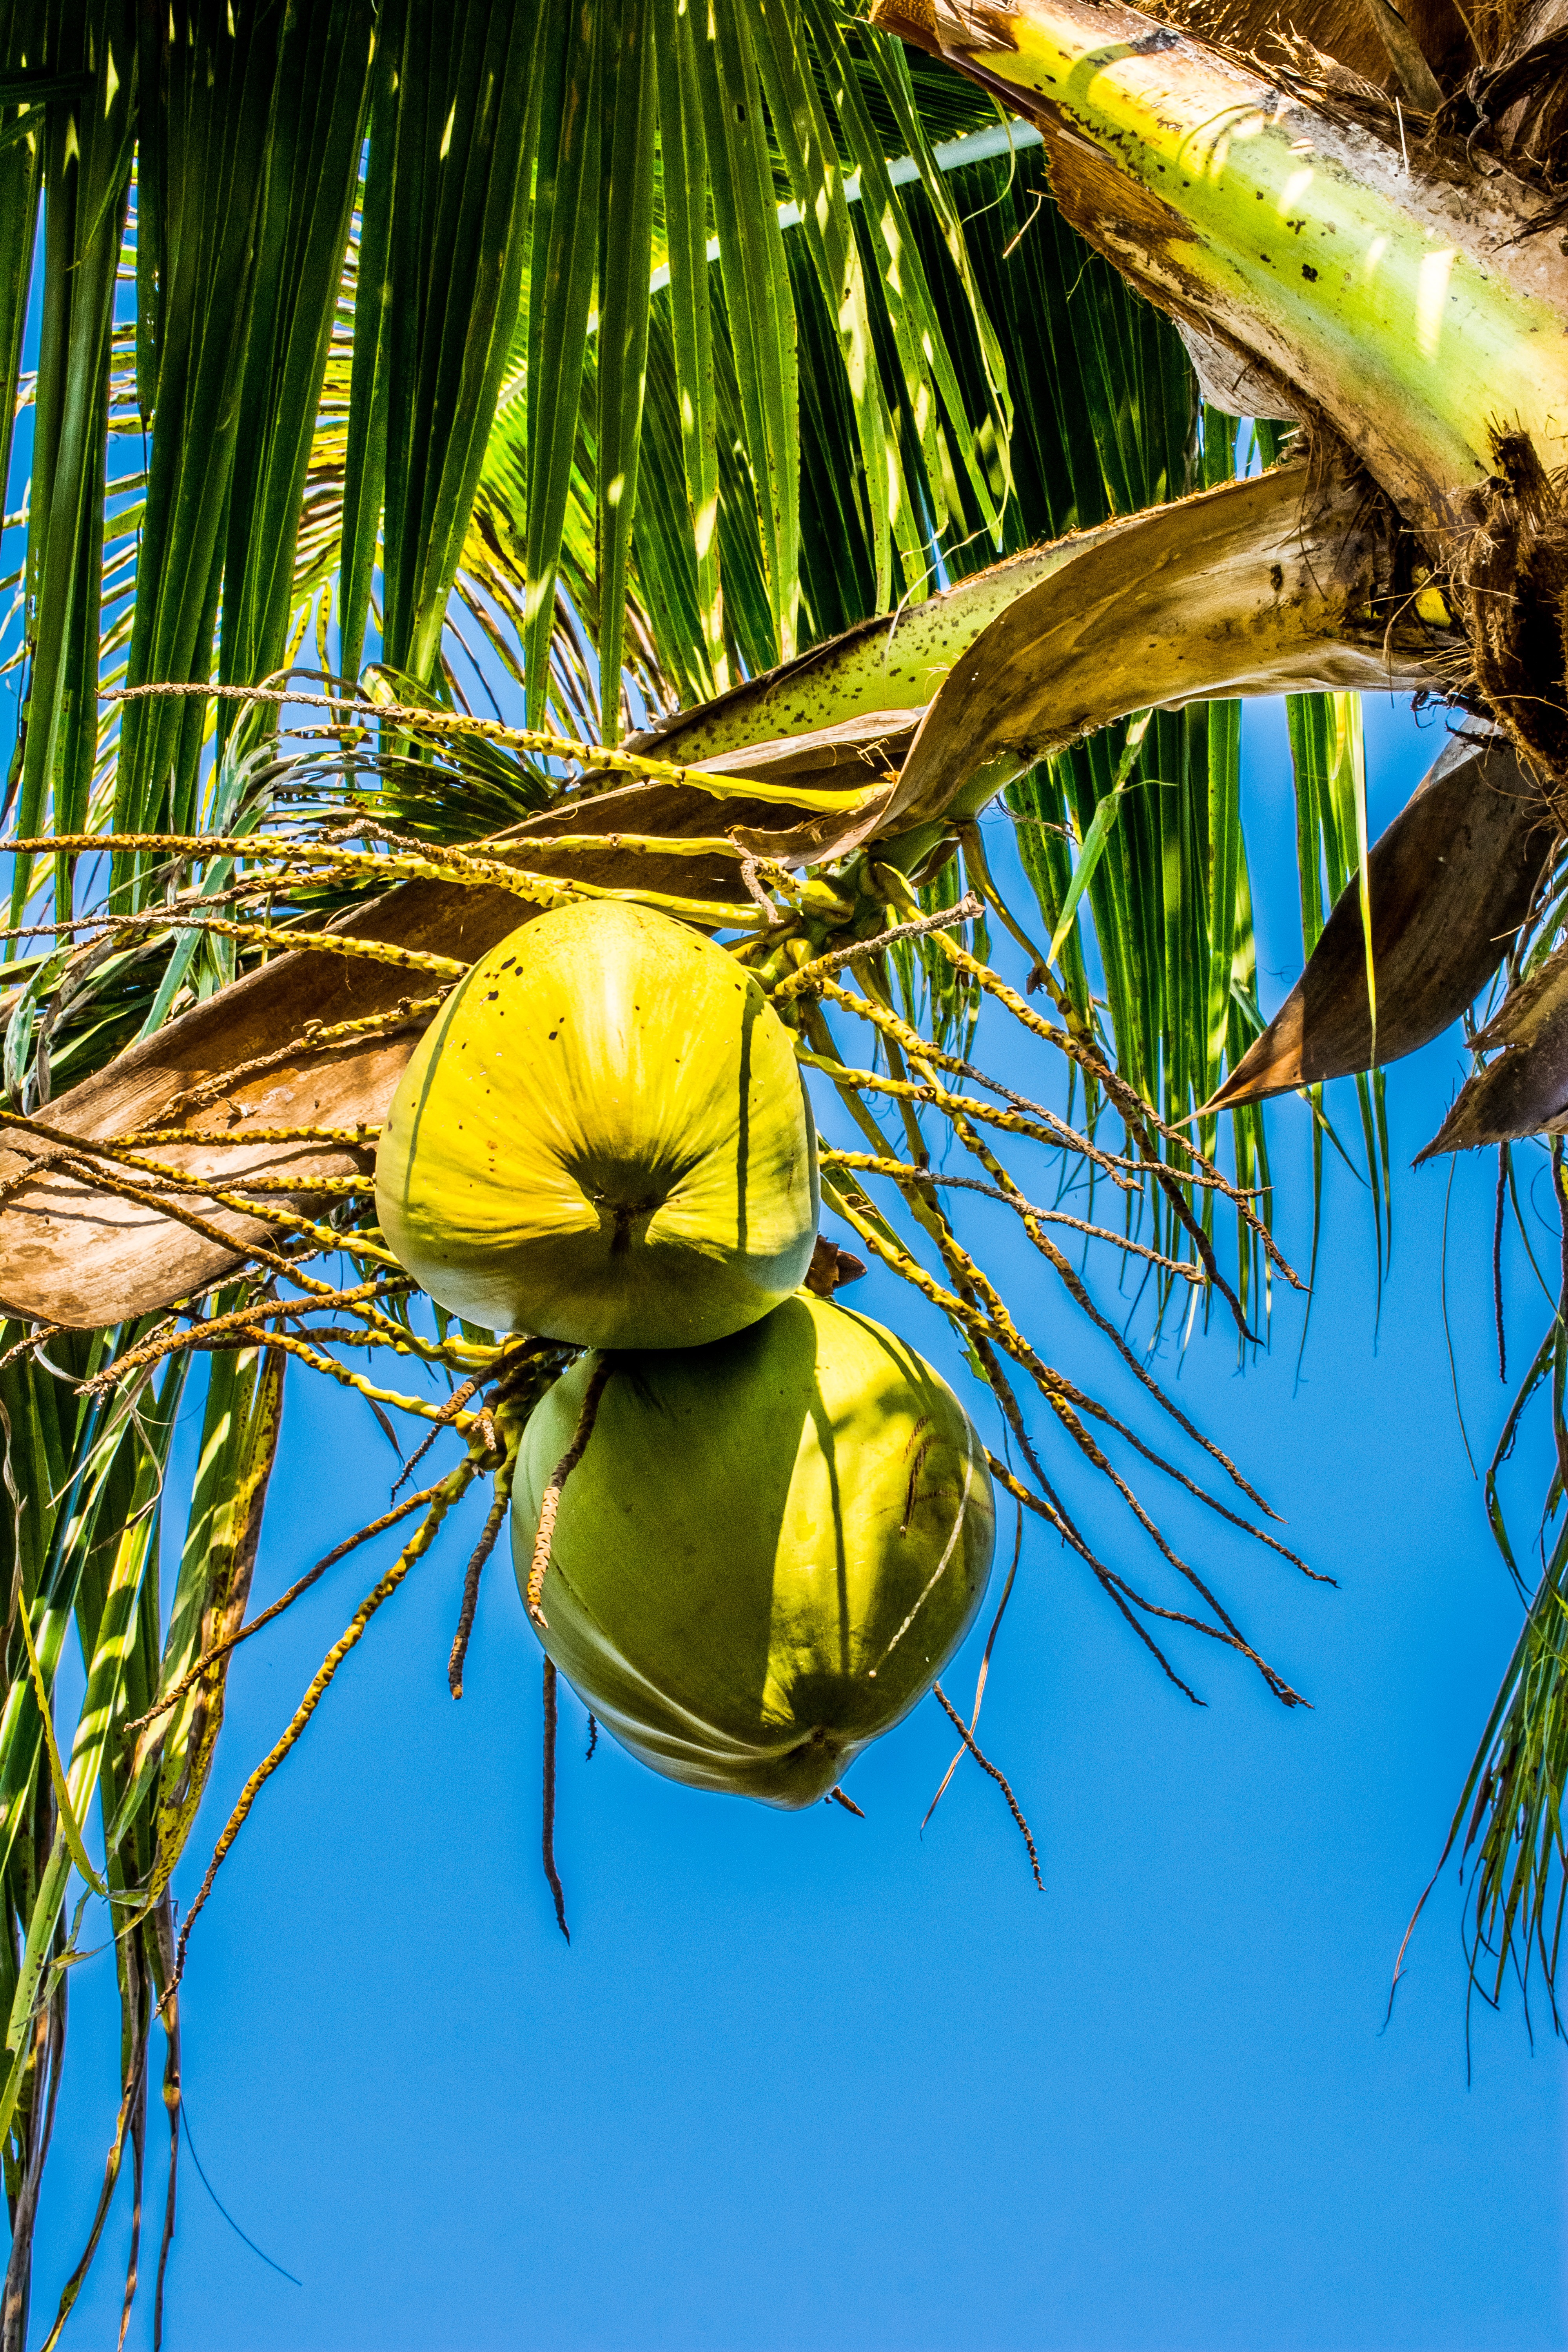
tree, nature, grass, branch, plant, sunlight, leaf, flower, green, botany, yellow, flora, fauna, coconut, coconuts, tropics, macro photography, coconut tree, arecales